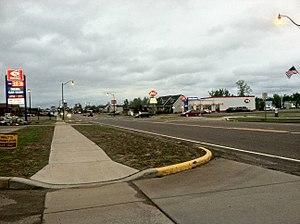
Siren est un village situé dans l'État américain du Wisconsin. Il fait l'objet du siège du comté de Burnett et sa population était de 806 au recensement de 2010. Le village est entouré par la ville de Siren.